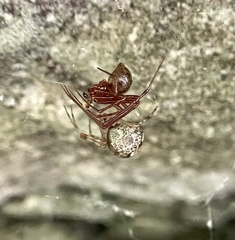
Species: Parasteatoda_tepidariorum